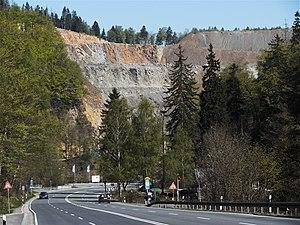
Le Harz, en français aussi le Hartz, est à la fois le nom donné à une région, à un district allemand, à un massif montagneux couvrant environ 2 000 km² au centre-nord de l’Allemagne et à la forêt qui le couvre ou le couvrait, parfois considérée comme une relique de la forêt hercynienne décrite par les auteurs antiques et médiévaux, elle-même relique de la forêt préhistorique européenne.